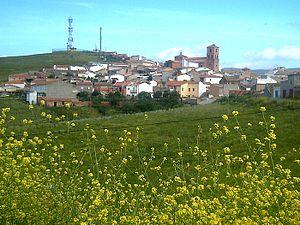
Mestanza est une commune d'Espagne de la province de Ciudad Real dans la communauté autonome de Castille-La Manche.